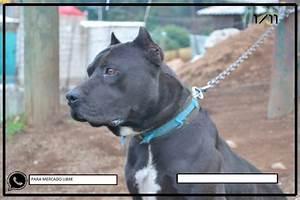
dog